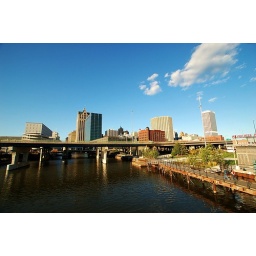
looking north into downtown from water street day time with cloud in backround